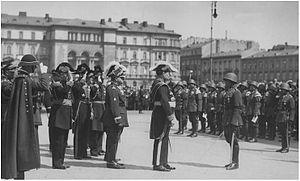
Léon Noël est un diplomate, un homme politique, un industriel et un essayiste français, né le 28 mars 1888 à Paris 9ᵉ et mort le 6 août 1987 aux Monins à Toucy.